Shchi
Also known as:
af - Afrikaans: Sjtsji
ar - Arabic: شوربة شي
az - Azerbaijani: Şi
bg - Bulgarian: Шчи
cs - Czech: Šči
da - Danish: Sjtji
de - German: Schtschi
el - Greek: Σι
eo - Esperanto: Ŝĉio
es - Spanish: Shchi
et - Estonian: Štši
fr - French: Chtchi
he - Hebrew: שצ'י
hr - Croatian: Šči
hu - Hungarian: Scsí
hy - Armenian: Շչի
id - Indonesian: Shchi
it - Italian: Šči
ja - Japanese: シチー
jv - Javanese: Shchi
kk - Kazakh: Щи
ko - Korean: 시
mk - Macedonian: Шчи
nb - Norwegian Bokmål: Sjtsji
nl - Dutch: Sjtsji
nn - Norwegian Nynorsk: Sjtsji
pl - Polish: Szczi
pt - Portuguese: Xi
ru - Russian: Щи
sr - Serbian: Шчи
sv - Swedish: Sjtji
uk - Ukrainian: Щі
vep - Veps: Šči
vi - Vietnamese: Shchi
yue - Cantonese: 俄式椰菜湯
zh - Chinese: 白菜湯
Category: soup (mixed soup)
Cuisine: Russian
Associated cuisines: Russian
Area: Russia
Countries: Russia
Region: Eastern Europe

The dish is a kind of cabbage soup.

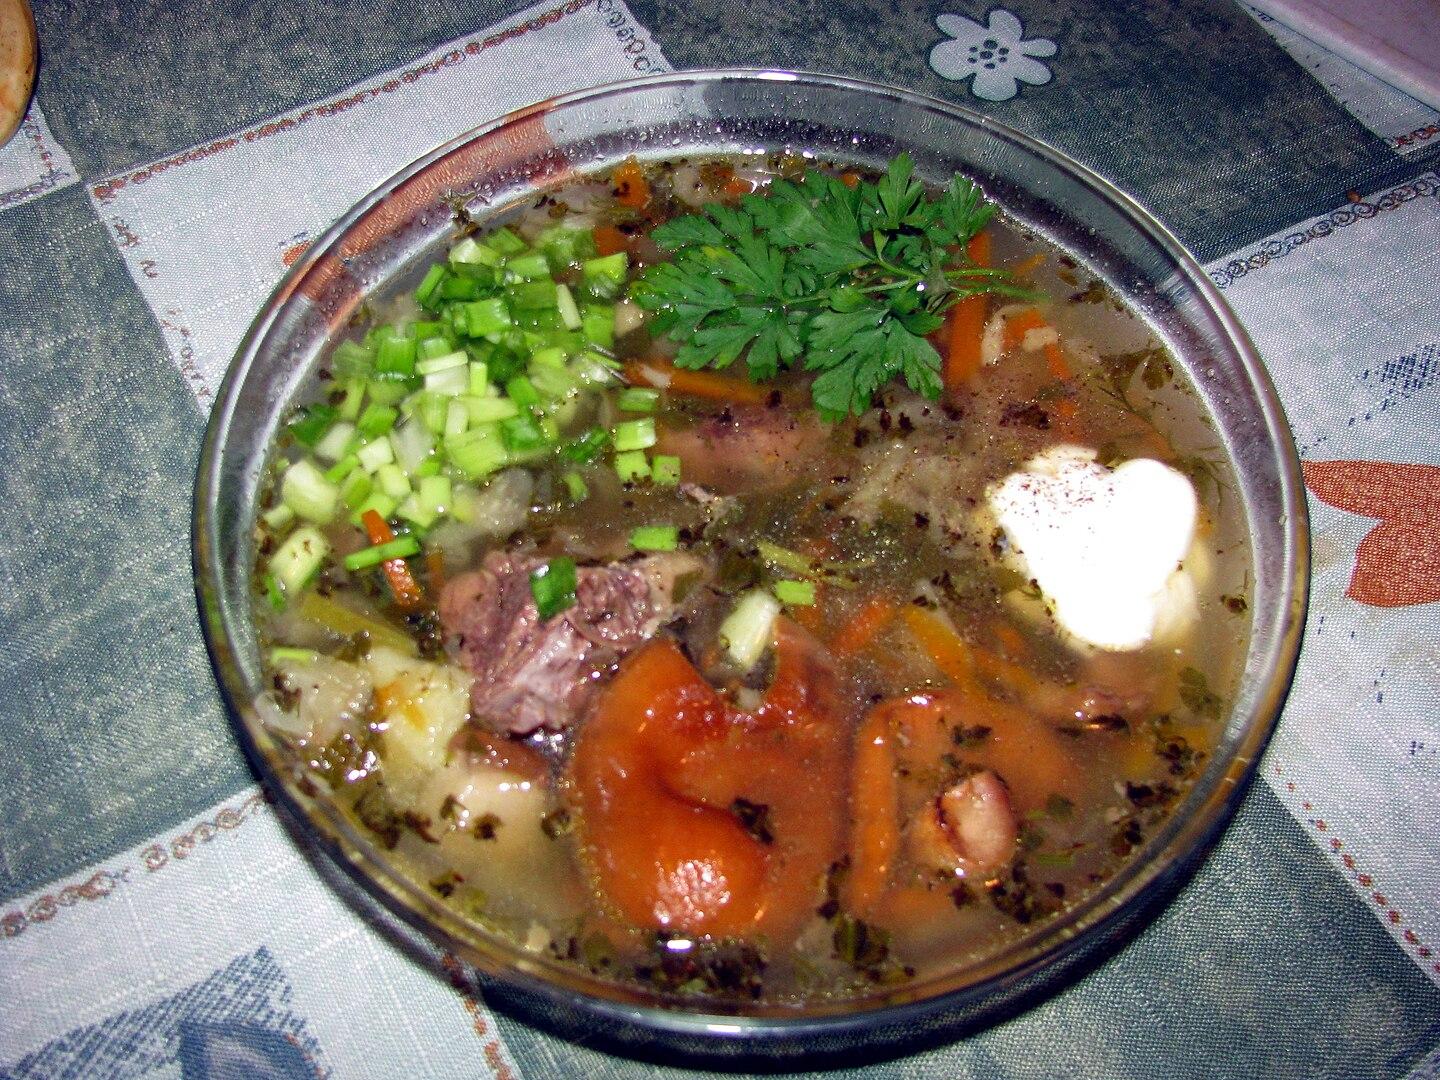
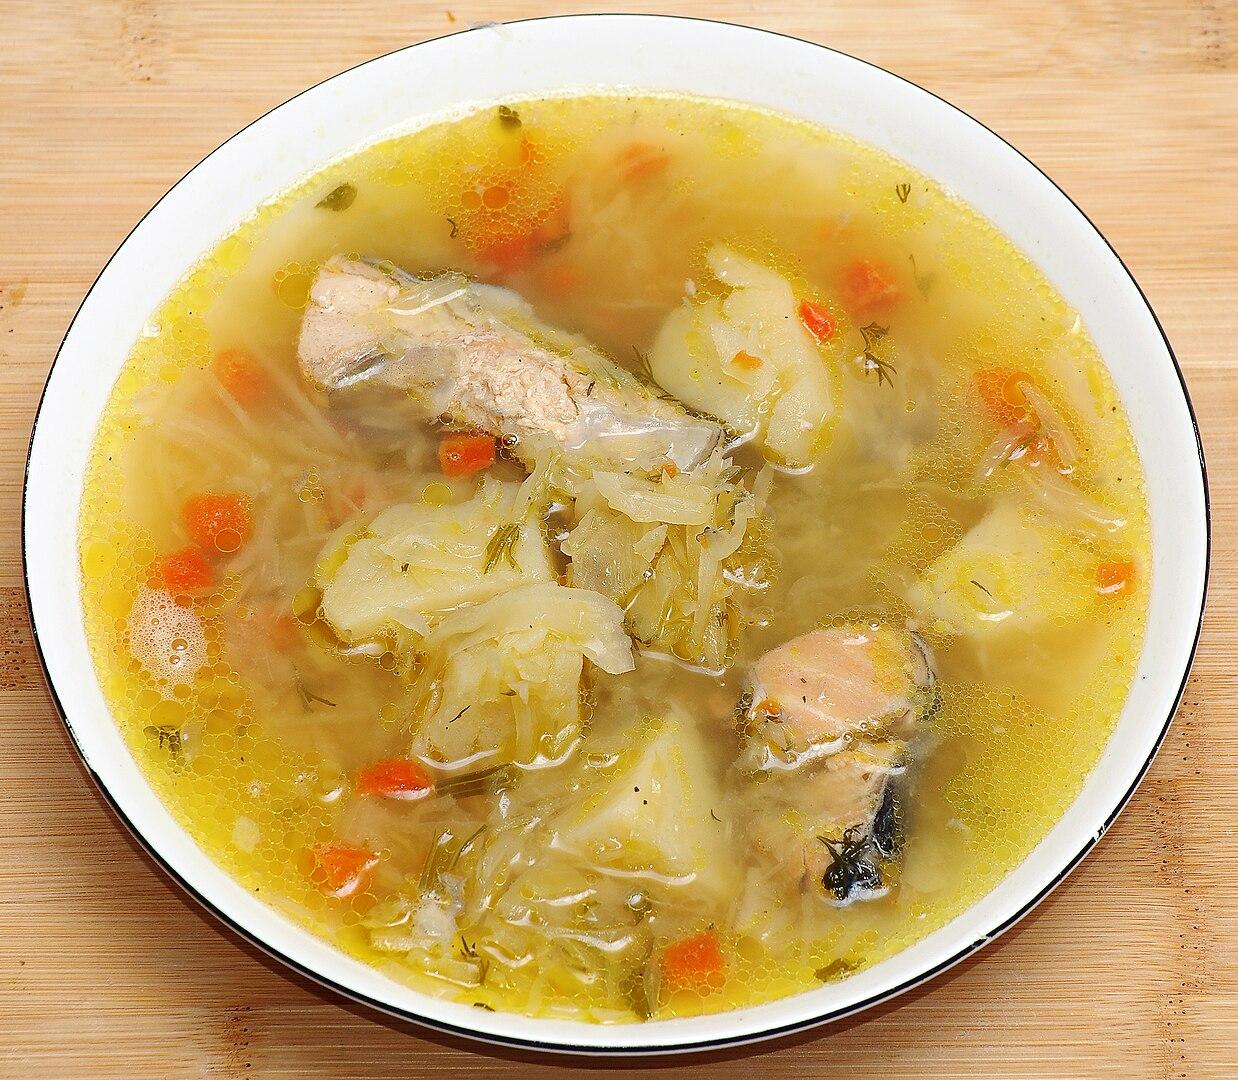